Simon Neil

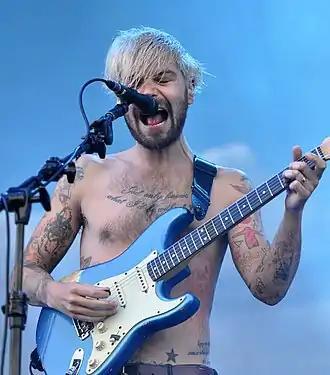
Neil performing with Biffy Clyro at Rock am Ring, Germany, 2013

Born in Irvine, North Ayrshire, Scotland and grown up in Ayr, Neil formed a band in 1995 at 15 years old, recruiting Kilmarnock-based Ben Johnston and someone known only as Barry on drums and bass respectively, calling themselves Skrewfish. Barry was soon replaced by James Johnston, Ben's twin brother, and Biffy Clyro was effectively formed. In 1997, the trio moved to Glasgow, where Neil studied Electronics with Music at the University of Glasgow. He also studied Film and TV for a year before leaving to pursue music full-time. By then, Simon's musical tastes had expanded; in 2000, the band was spotted at the Unsigned Bands stage at T in the Park by a representative of the independent record label Beggars Banquet. Soon after, the band was signed to the label.